CANT Z.509

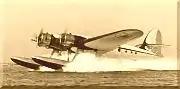

The CANT Z.509 was a three-engine Italian floatplane developed from the Z.506A for use as a mailplane.